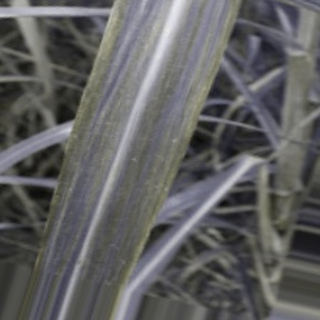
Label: sugarcane_bacterial_blight